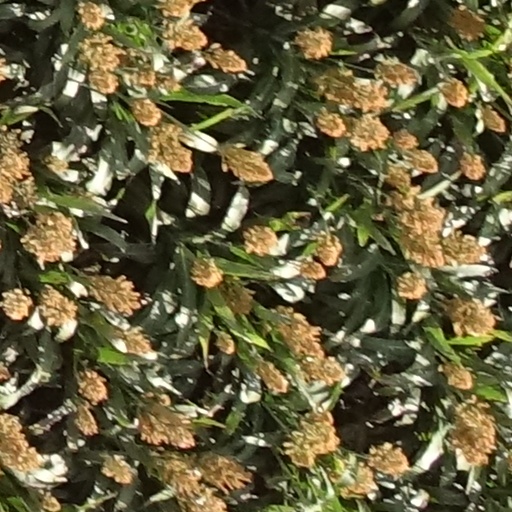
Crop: sorghum